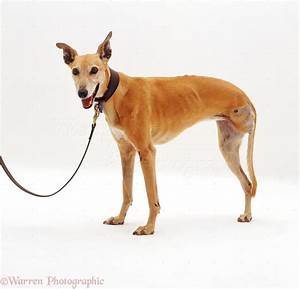
Label: cane